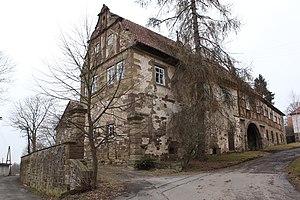
Gleichamberg est une commune allemande indépendante de Thuringe située dans l'arrondissement de Hildburghausen. La commune été formée en 1993 par la réunion de sept anciennes communes.